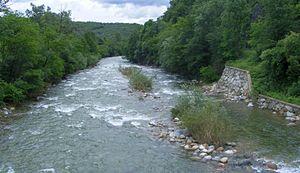
La Chauselle, Chiusella en italien ou Ciusèila en piémontais, est un torrent qui s’écoule le long de la vallée du même nom, en province de Turin, dans le Canavais. Il naît au mont Marzo, pour confluer dans la Doire Baltée, après un parcours de plus de 40 km. Le périmètre de son bassin hydrographique est de 83 km.